Jakarta

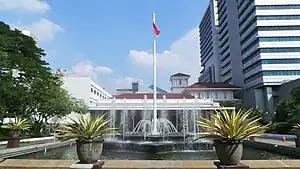
Jakarta City Hall

As of 2015, with a total of 550 hectares, Jakarta had the largest shopping mall floor area within a single city. Malls include Plaza Indonesia, Grand Indonesia, Sarinah, Plaza Senayan, Senayan City, Pacific Place, Gandaria City, ÆON Mall Jakarta Garden City and Tanjung Barat, Mall Taman Anggrek, Central Park Mall, as well as Pondok Indah Mall. Fashion retail brands in Jakarta include Debenhams at Senayan City and Lippo Mall Kemang Village, Japanese Sogo, Seibu at Grand Indonesia Shopping Town, and French brand, Galeries Lafayette, at Pacific Place. The Satrio-Casablanca shopping belt includes Kuningan City, Mal Ambassador, Kota Kasablanka, and Lotte Shopping Avenue. Shopping malls are also located at Grogol and Puri Indah in West Jakarta.